Kangerlussuatsiaq Fjord

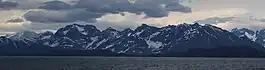
The mouth of Kangerlussuatsiaq fjord

There are advanced plans for the Alcoa aluminium smelting plant in the Qeqqata municipality. Maniitsoq, the second-largest town in the municipality, is one of the proposed locations, alongside the municipal center in Sisimiut. The plant would provide employment for 600–700 people, or more than 10 percent of the population. As it is a vital decision for the town, wide public consultations were carried out in 2008–2010 by both the town authorities and the Government of Greenland in order to address potential environmental and social concerns.